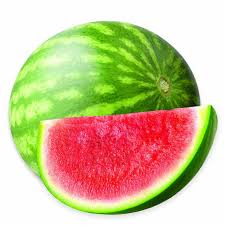
Label: Watermelon